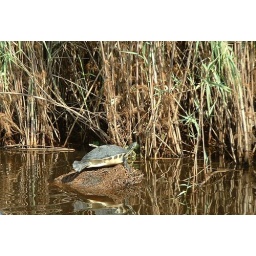
Caught this turtle sunning on a rock on an airboat ride in Central Florida